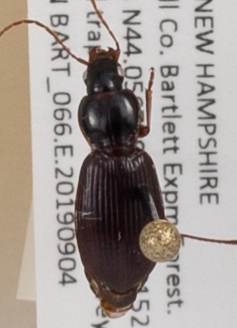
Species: Synuchus impunctatus
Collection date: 2019-09-04
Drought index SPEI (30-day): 0.27
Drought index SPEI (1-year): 0.966
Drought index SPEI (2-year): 0.732